Rosa 'Veilchenblau'

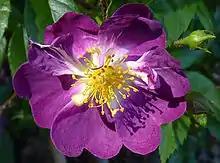
'Veilchenblau'

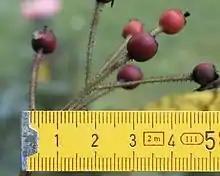
rose hips

'Veilchenblau' has small, semi-double flowers with an average diameter of and a sweet, fruity fragrance reminiscent of lily-of-the-valley.